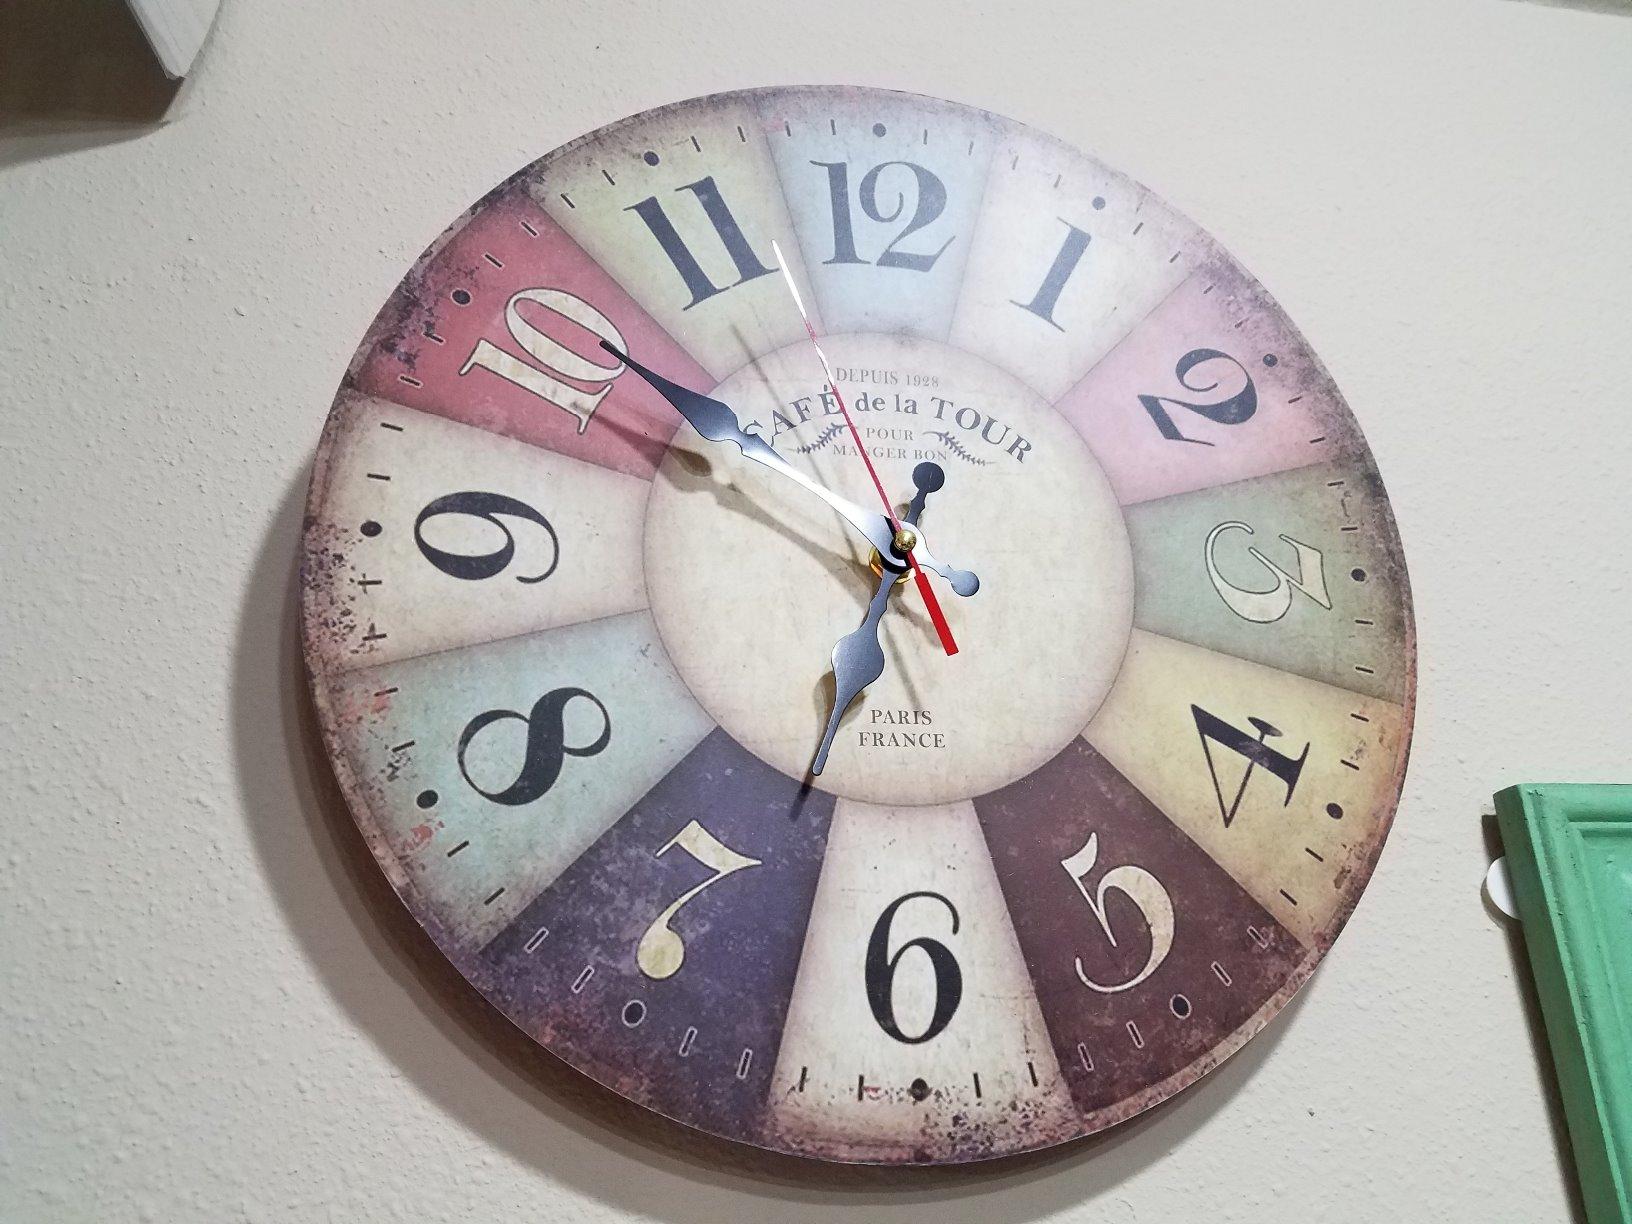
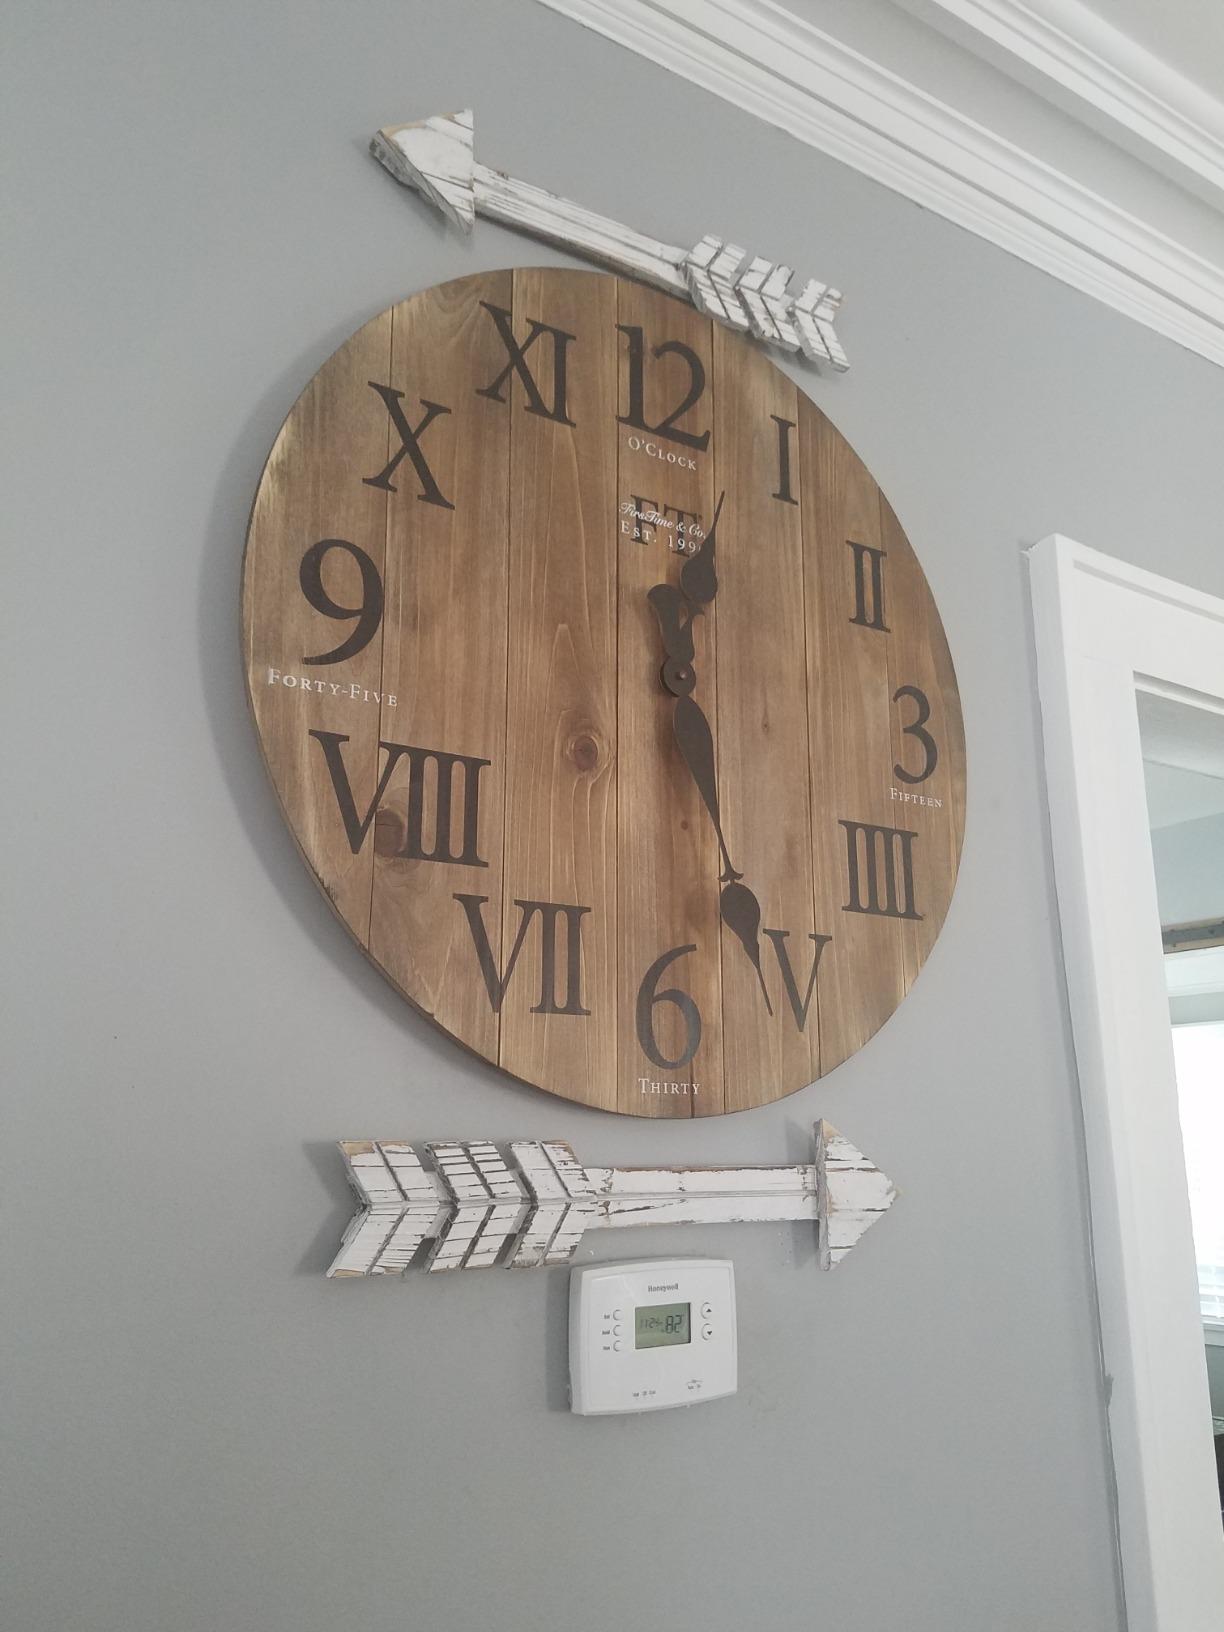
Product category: clock
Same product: no